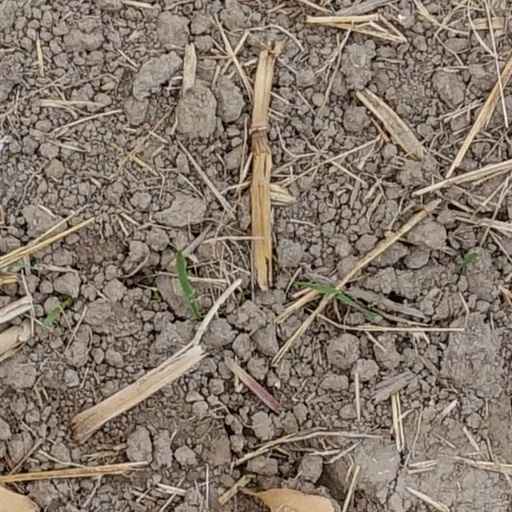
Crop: wheat